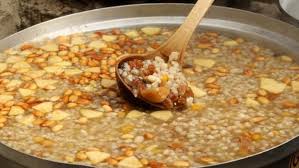
Yemek: asure